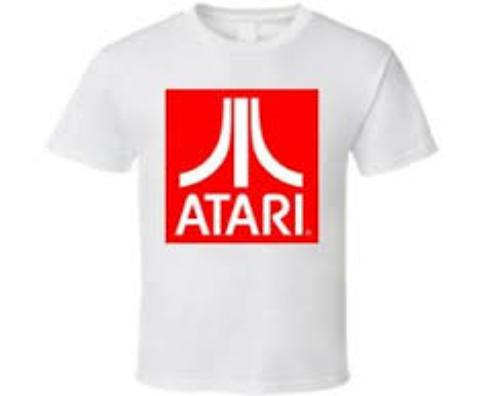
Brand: atari 2600-1
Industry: Clothes